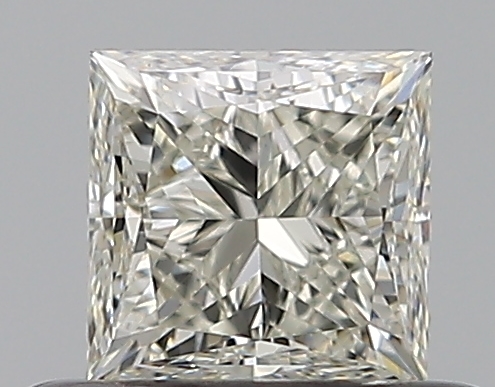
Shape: princess
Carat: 0.5
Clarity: VVS1
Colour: K
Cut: VG
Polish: EX
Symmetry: VG
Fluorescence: ST
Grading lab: GIA
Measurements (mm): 4.12 x 4.04 x 3.08